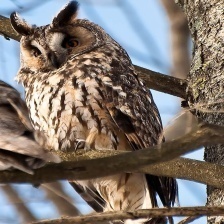
Species: LONG-EARED OWL
Scientific name: ASIO OTUS
ImageNet parent category: great_grey_owl